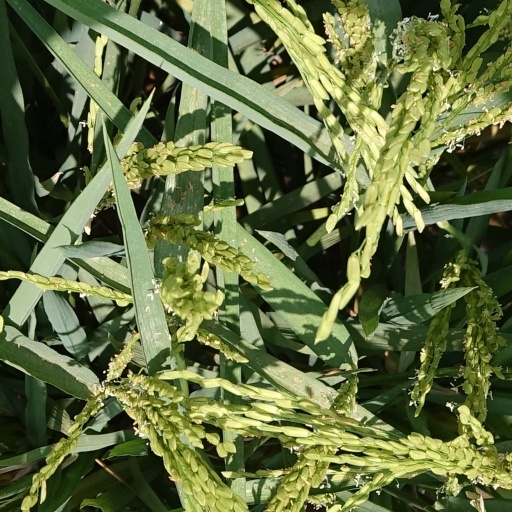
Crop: rice